Microvalve

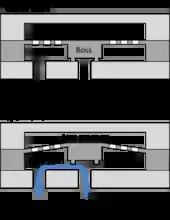

Passive microvalves are valves for which the operational state, i.e. open or close, is determined by the fluid they control. Most common passive microvalves are flap valves, membrane microvalves and ball microvalves.